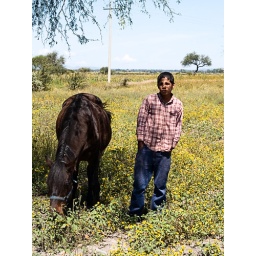
Jose standing by Fabi's horse